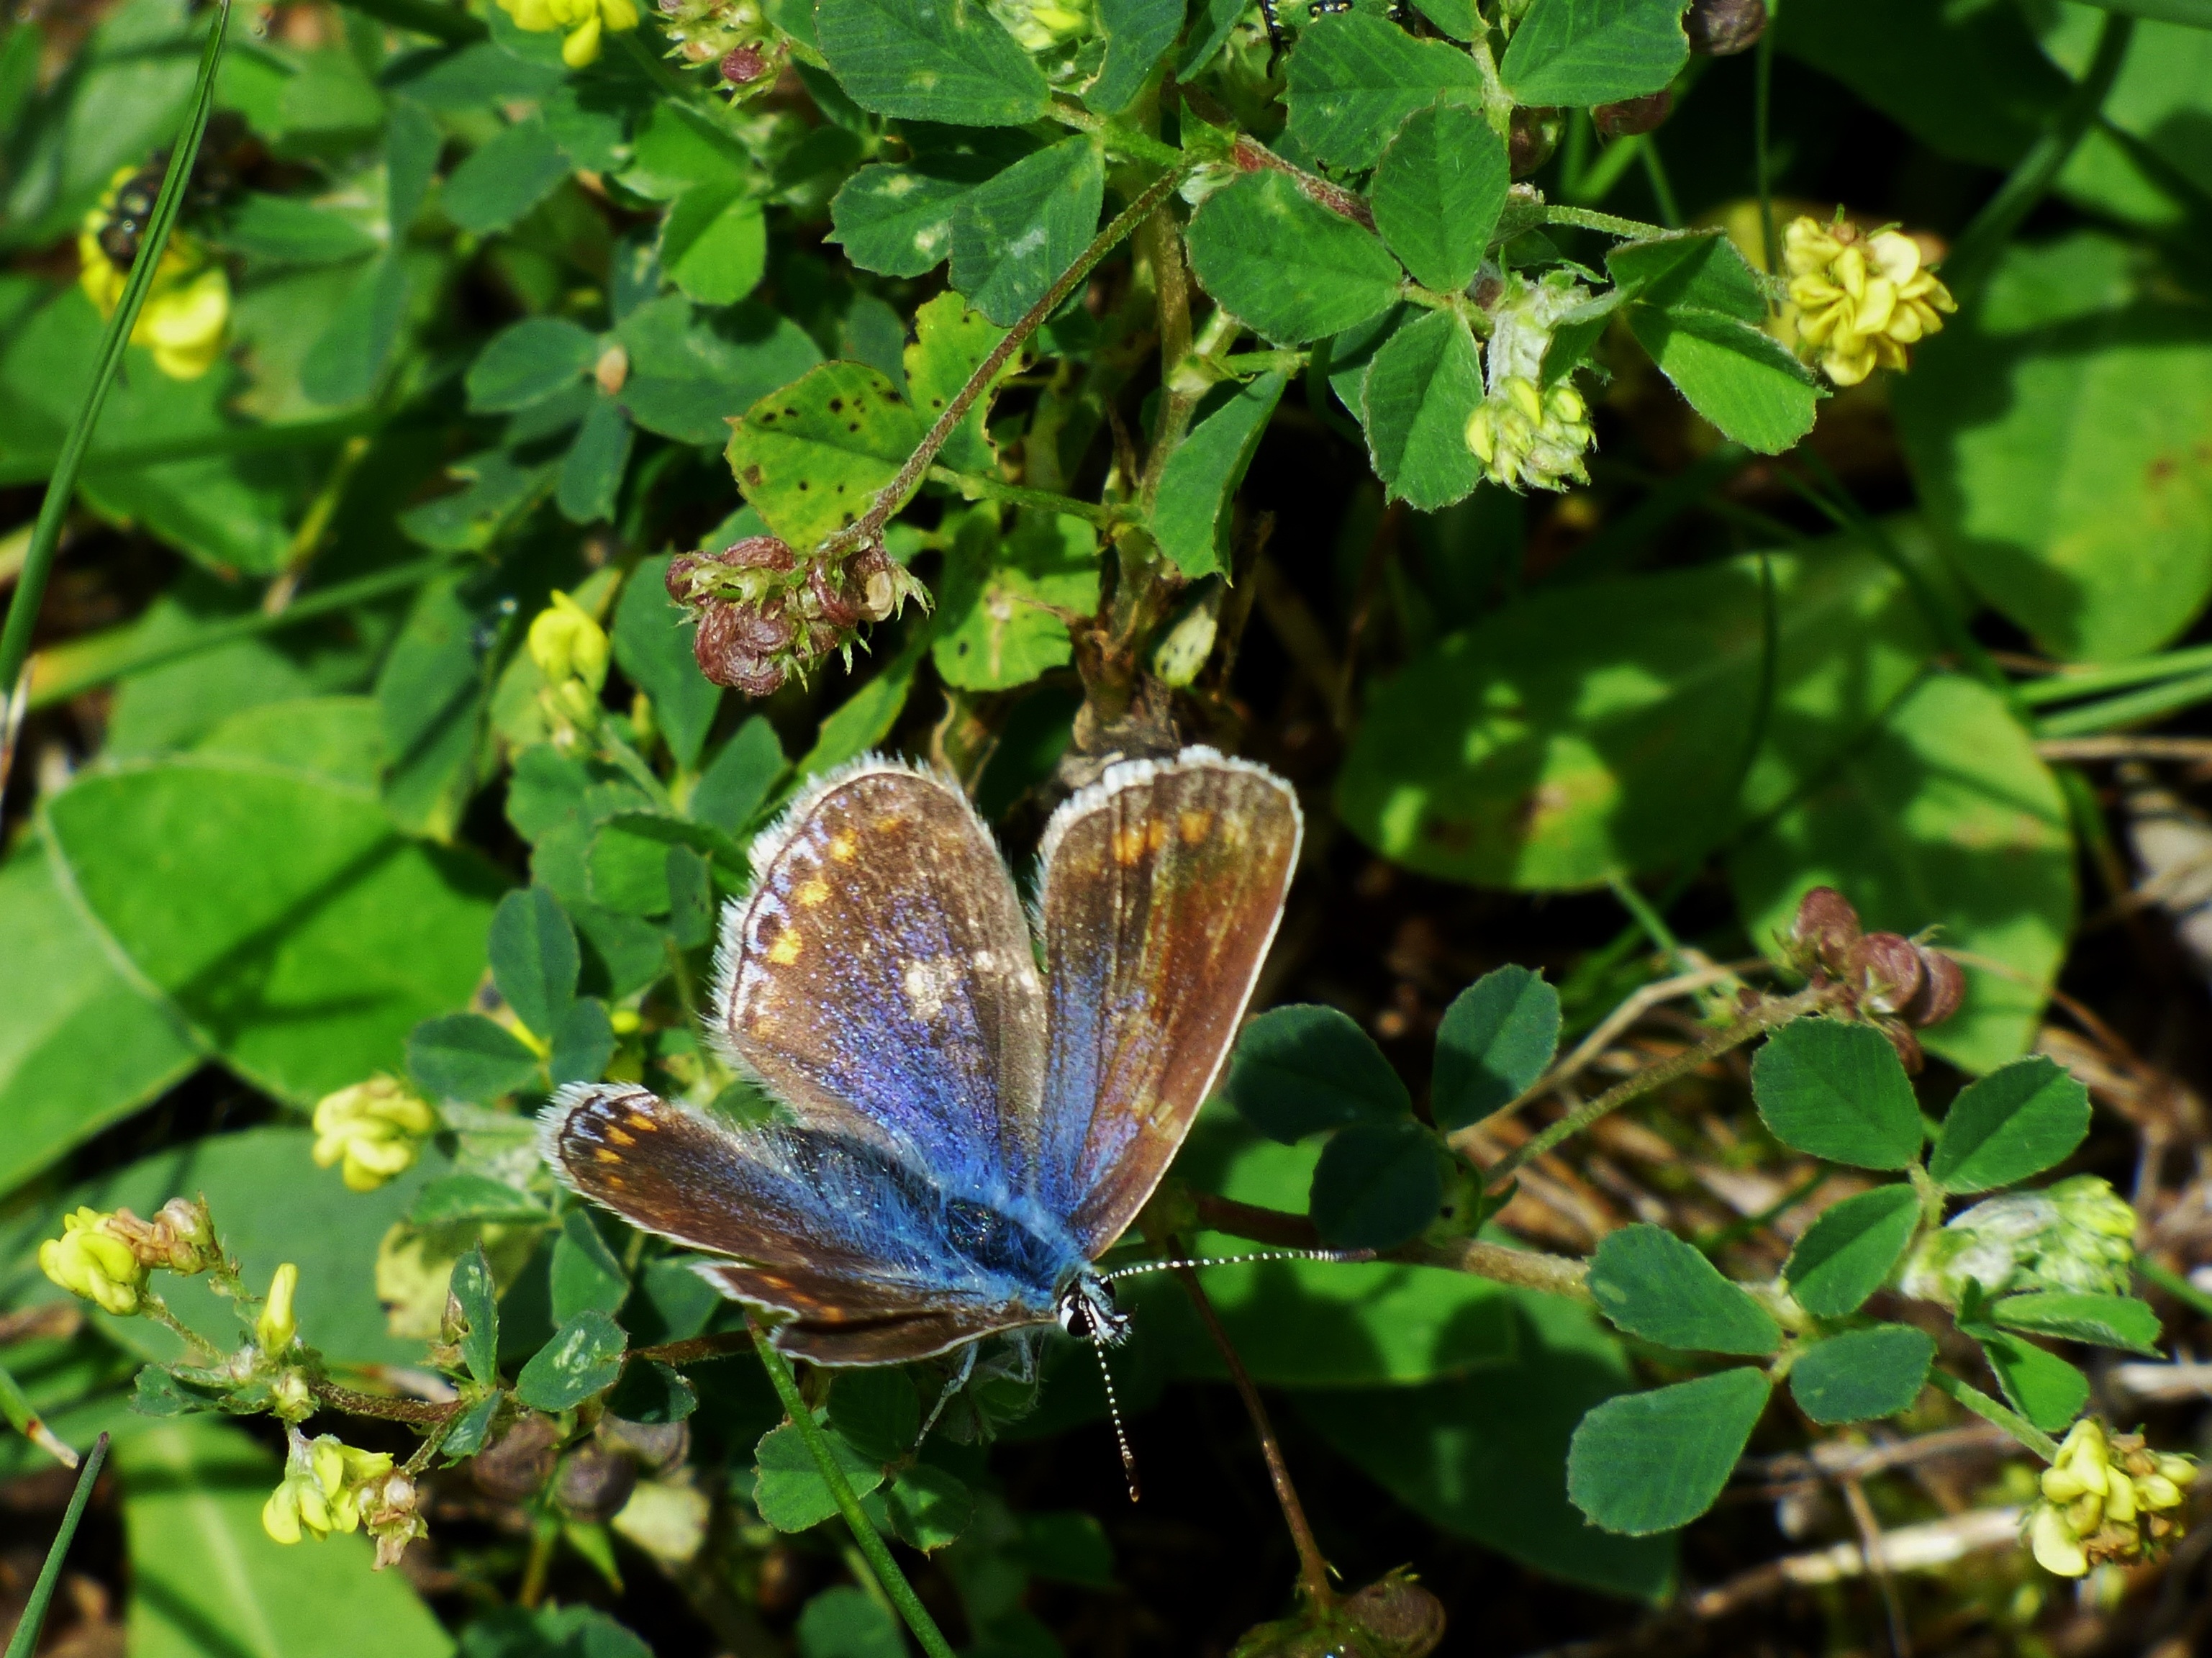
nature, flower, wildlife, insect, bug, botany, butterfly, flora, fauna, invertebrate, wildflower, nectar, macro photography, arthropod, pollinator, blue butterfly, annual plant, moths and butterflies, lycaenid